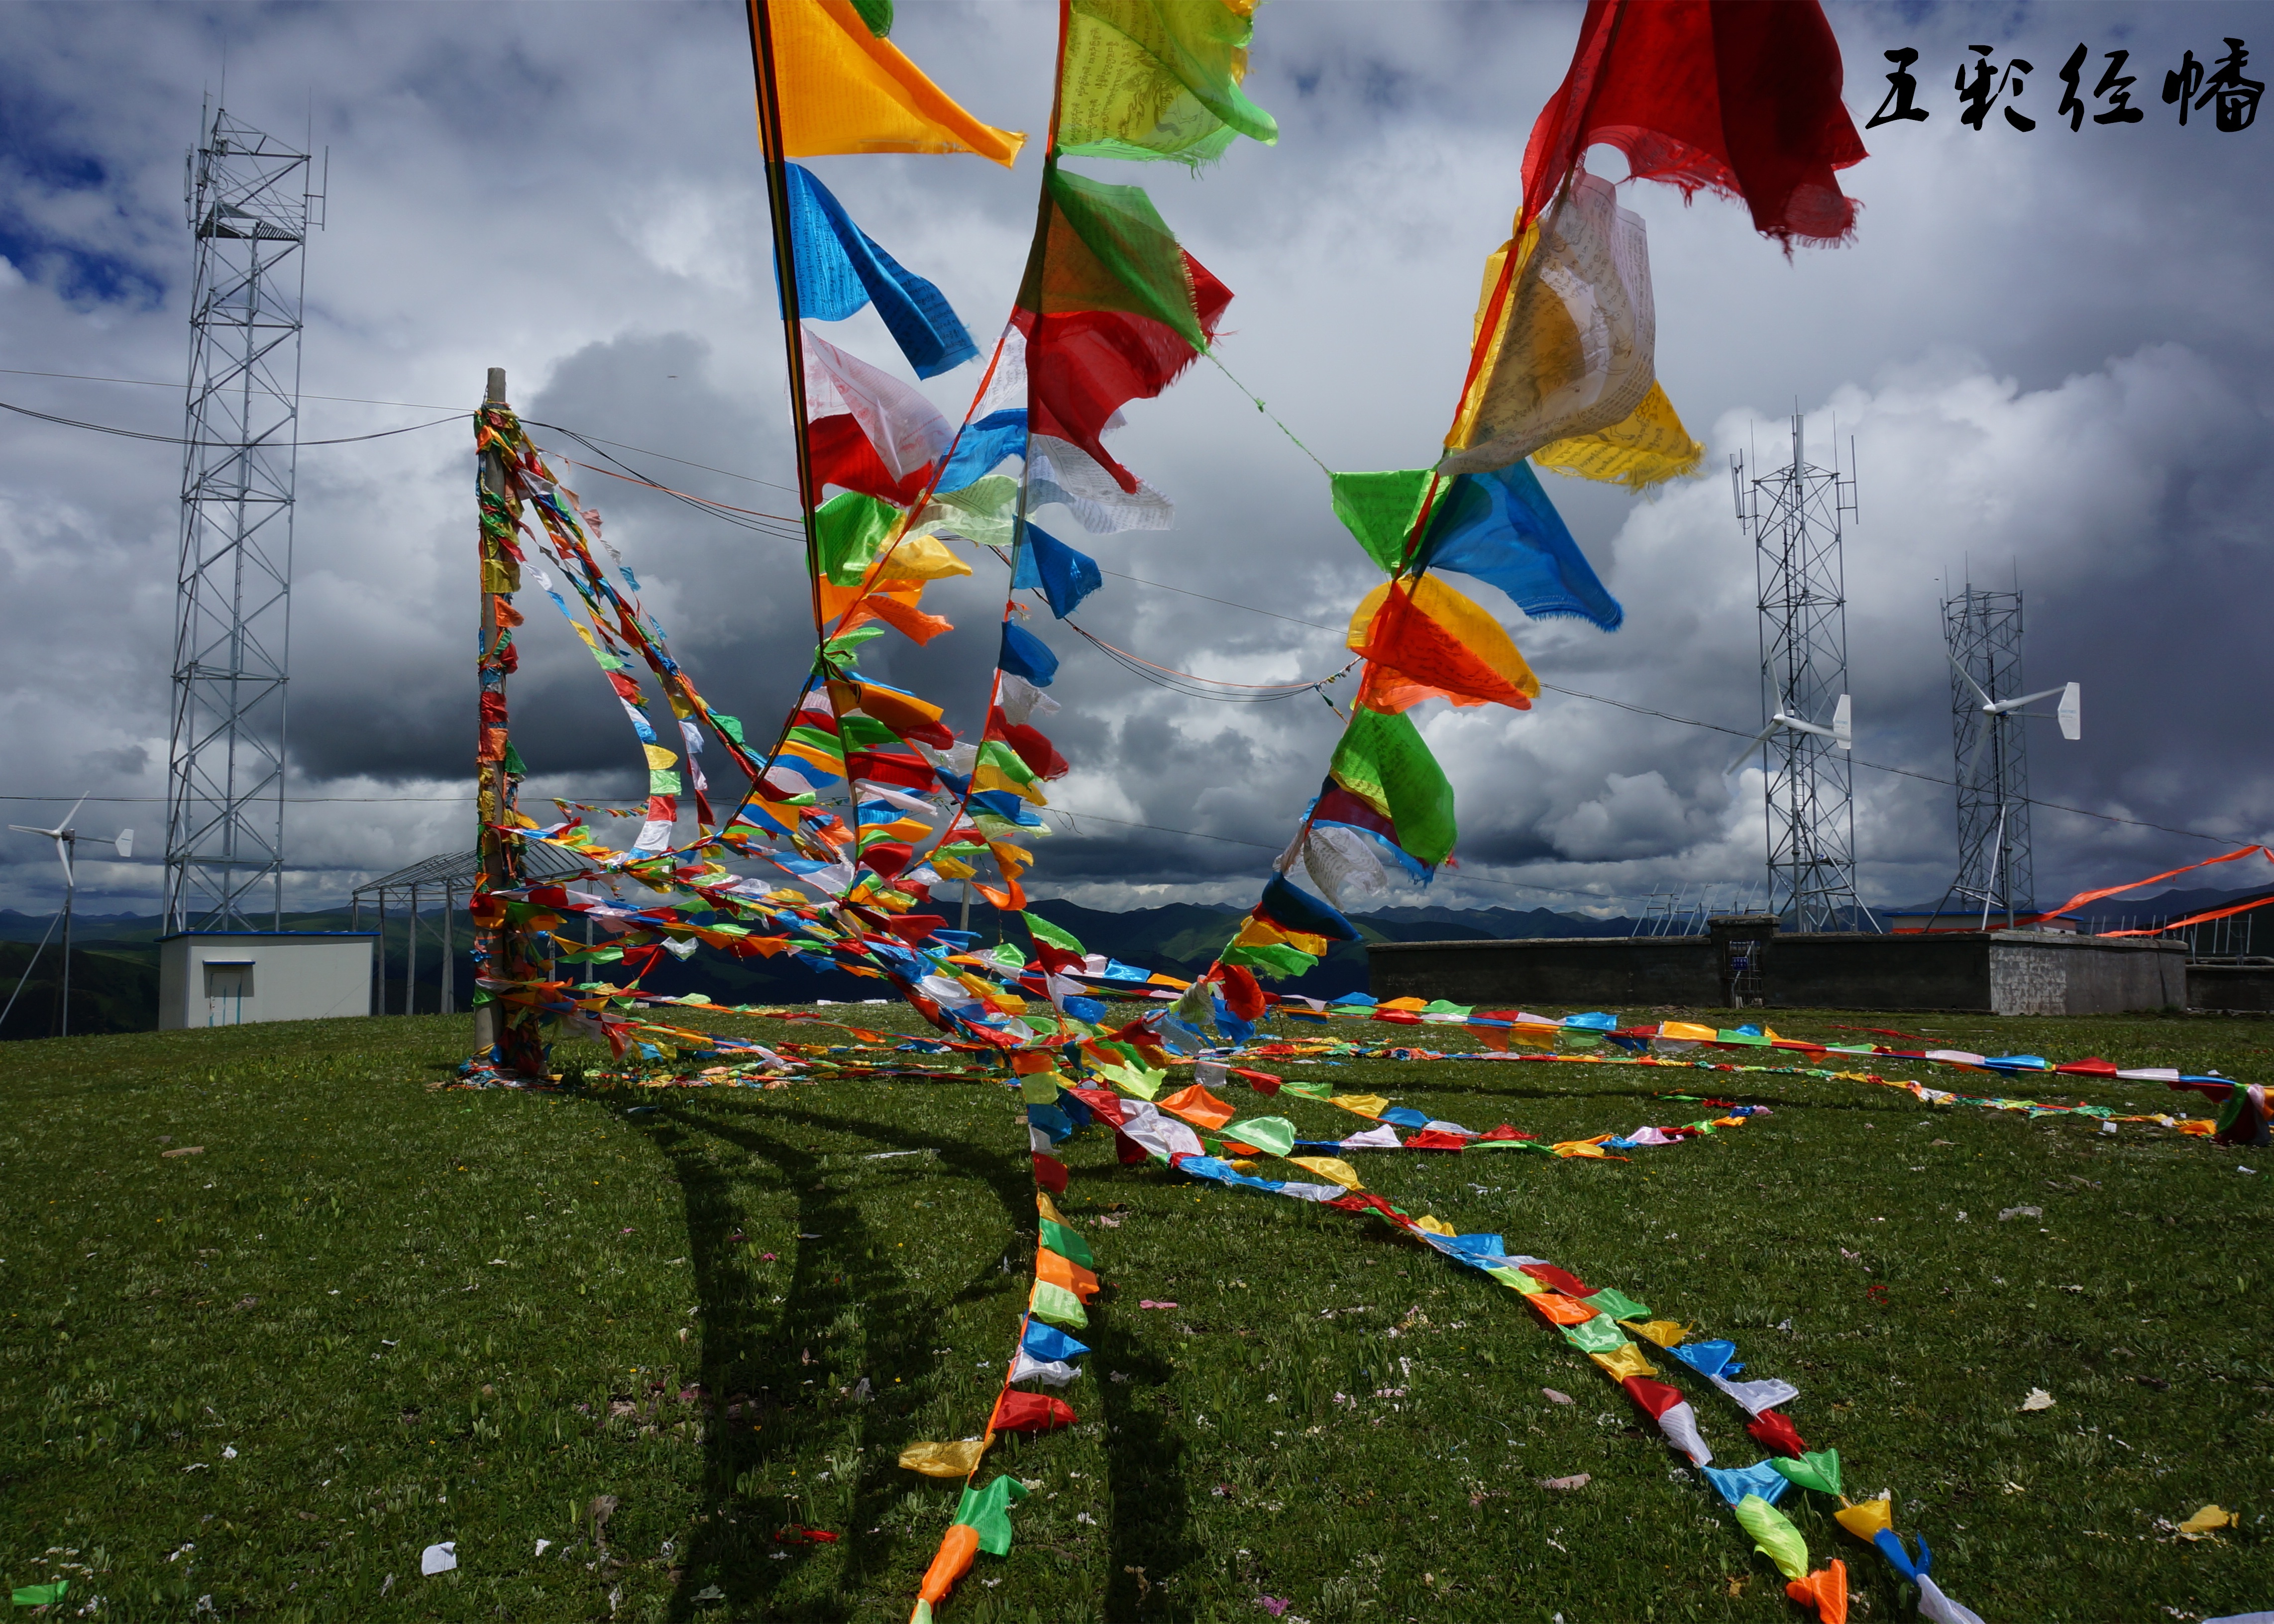
wind, toy, festival, atmosphere of earth, kite sports